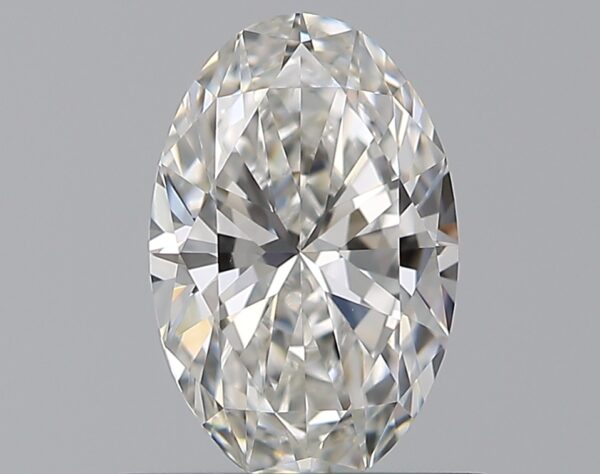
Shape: oval
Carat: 0.7
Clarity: VS1
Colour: F
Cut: EX
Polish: EX
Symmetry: EX
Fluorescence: ST
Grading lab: GIA
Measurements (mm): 7.45 x 4.88 x 2.99